Oscar Stanage

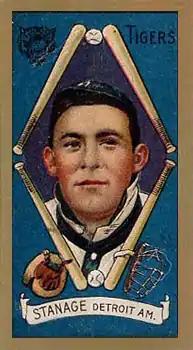
Stanage in 1911

In 1911, Stanage became the Tigers' regular catcher and compiled a career high .264 batting average with 27 extra base hits and 51 RBIs. He also led the American League's catchers with 141 defensive games at catcher, 599 putouts, 212 assists, 41 errors, 178 stolen bases allowed, and 156 base runners caught stealing. His 212 assists in 1911 set an American League record that remains more than 100 years later. However, his 41 errors was an American League record and the most by a major league catcher in the 20th century. Interviewed in 1962, Stanage took pride in his 1911 assists record, saying, "That tells the story. If my infielders hadn't dropped so many of my throws, I'd have had a lot more assists and a lot less errors."